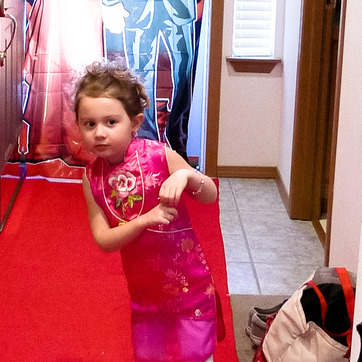
Material: skin